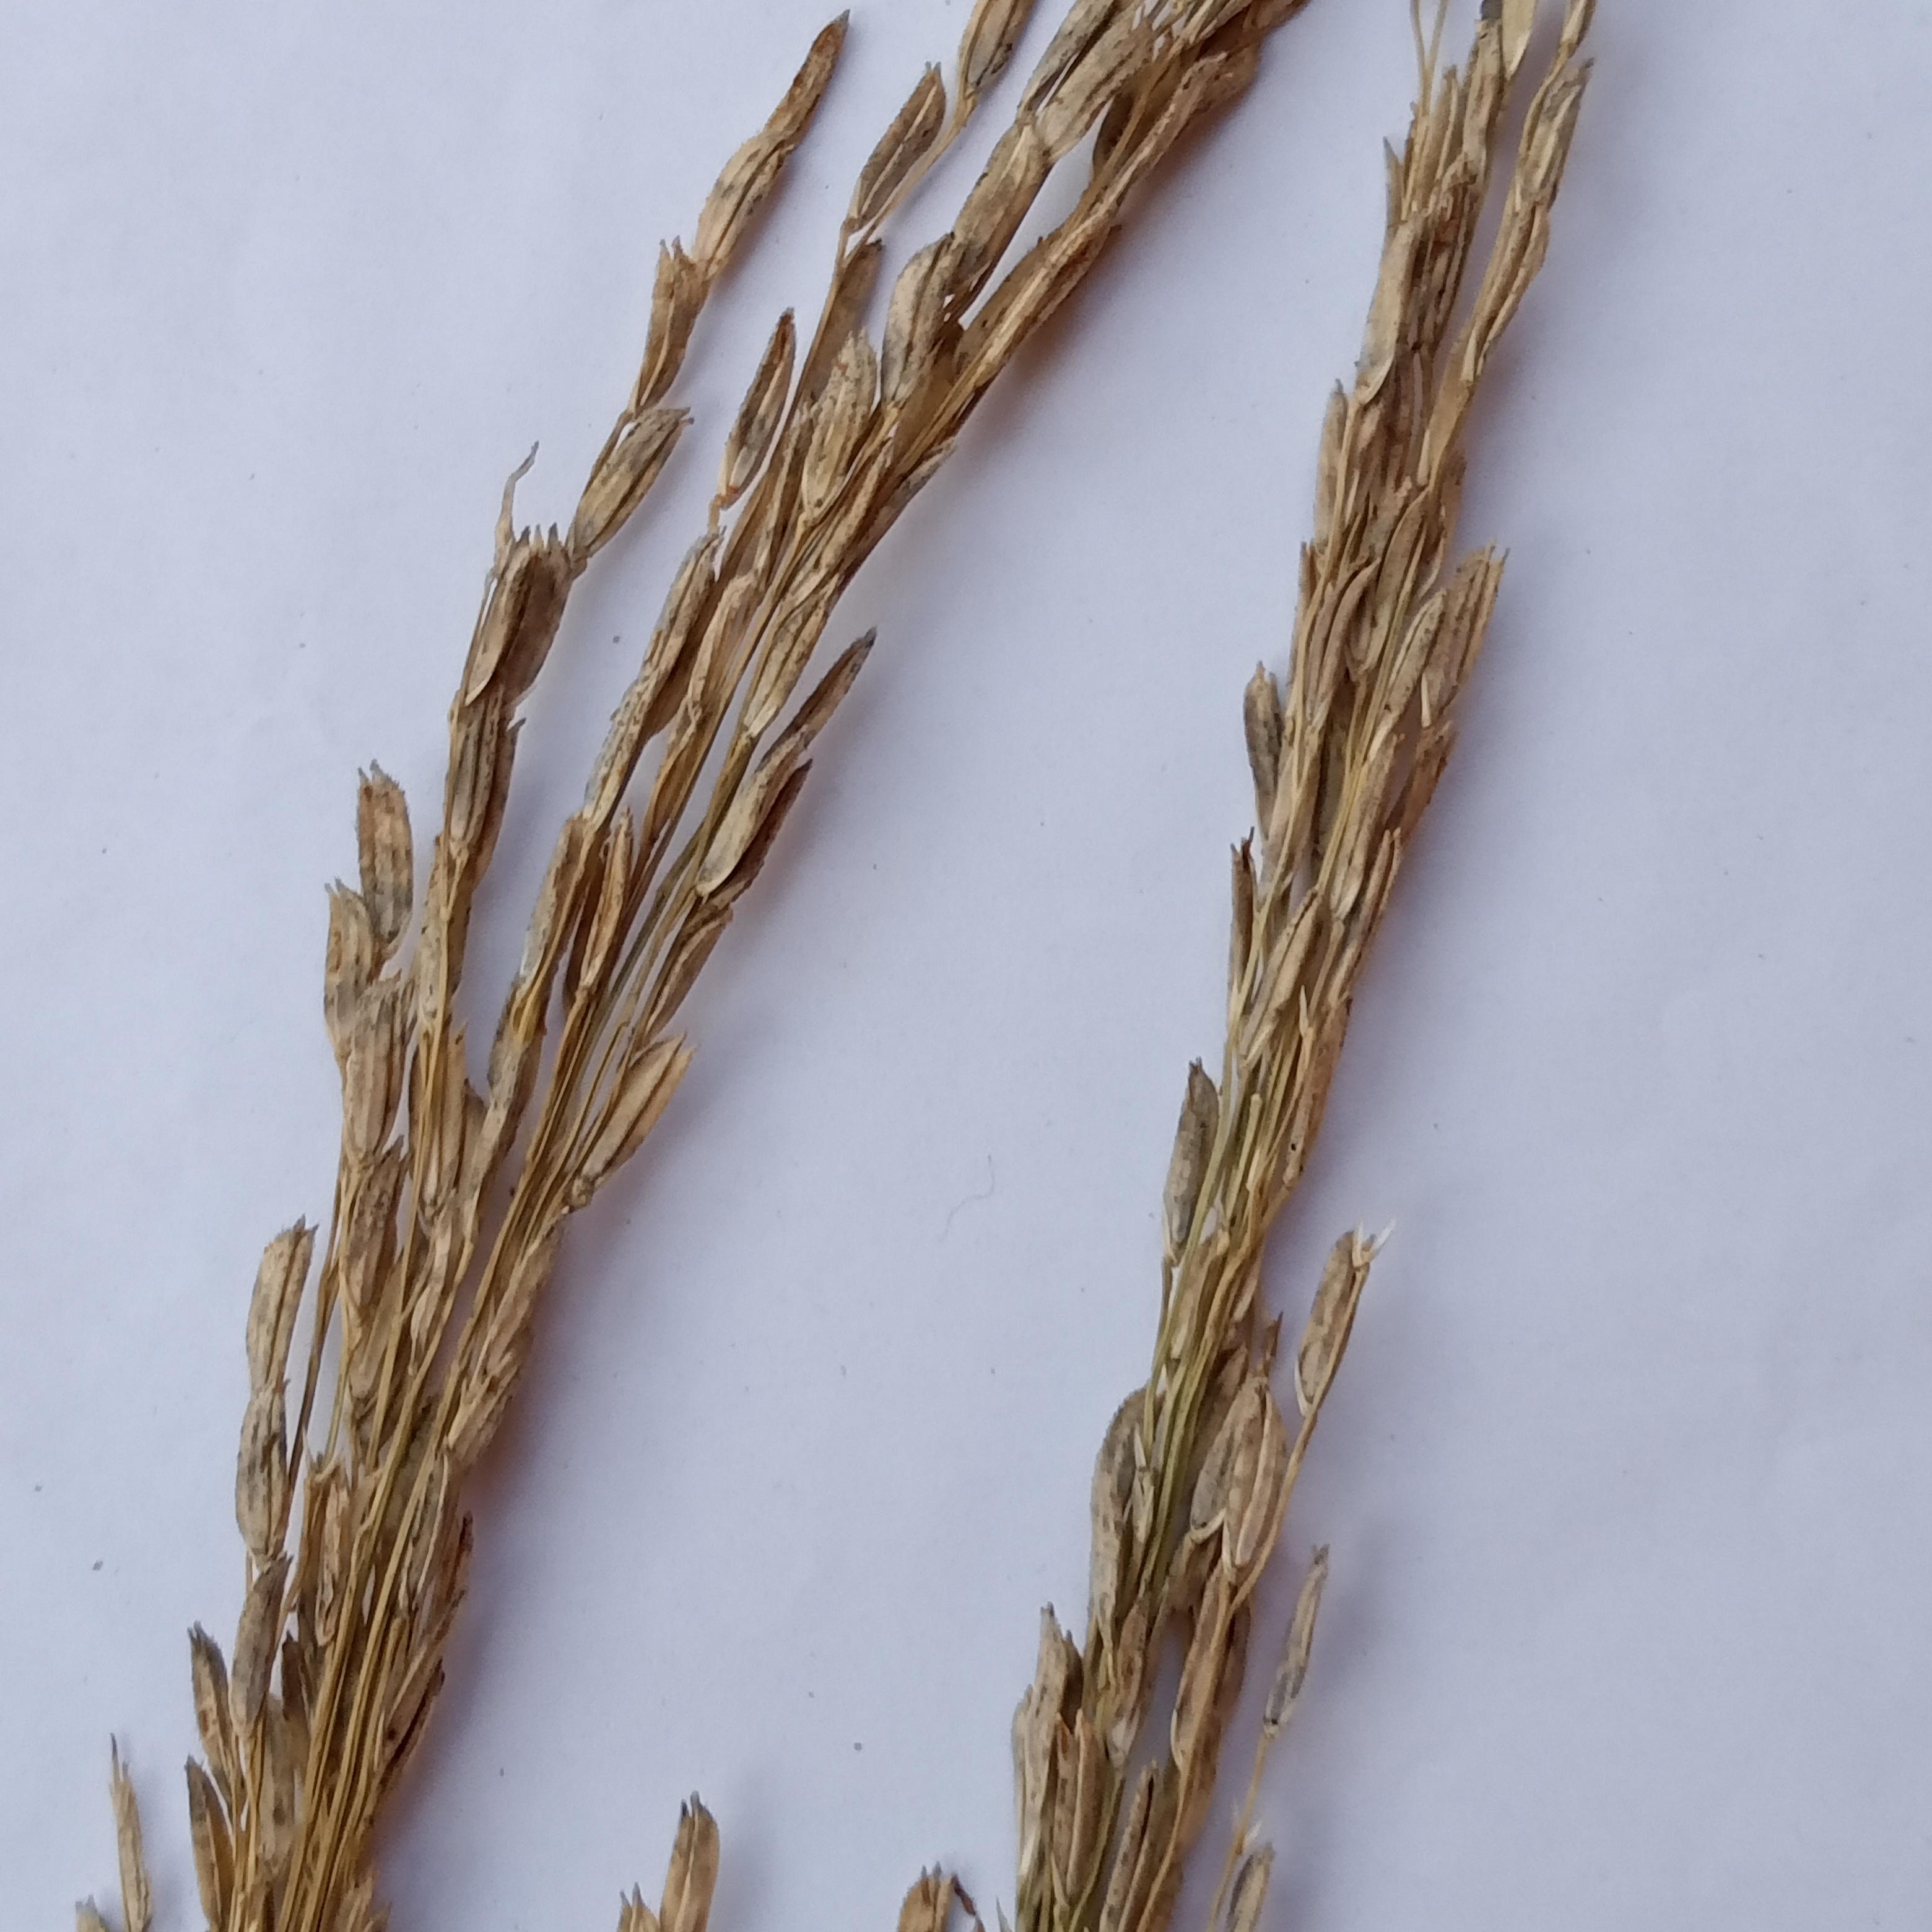
Label: Rice___Neck_Blast